Canton, Ohio

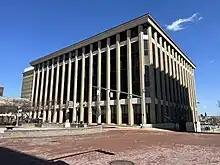
Stark County Office Building

According to Canton's 2022 Annual Comprehensive Financial Report, the top employers in the city are: